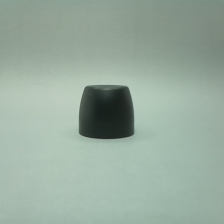
Color: black
Cap type: standard cap